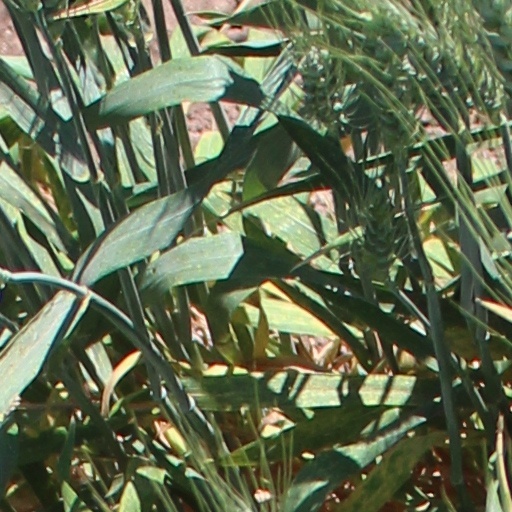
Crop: wheat